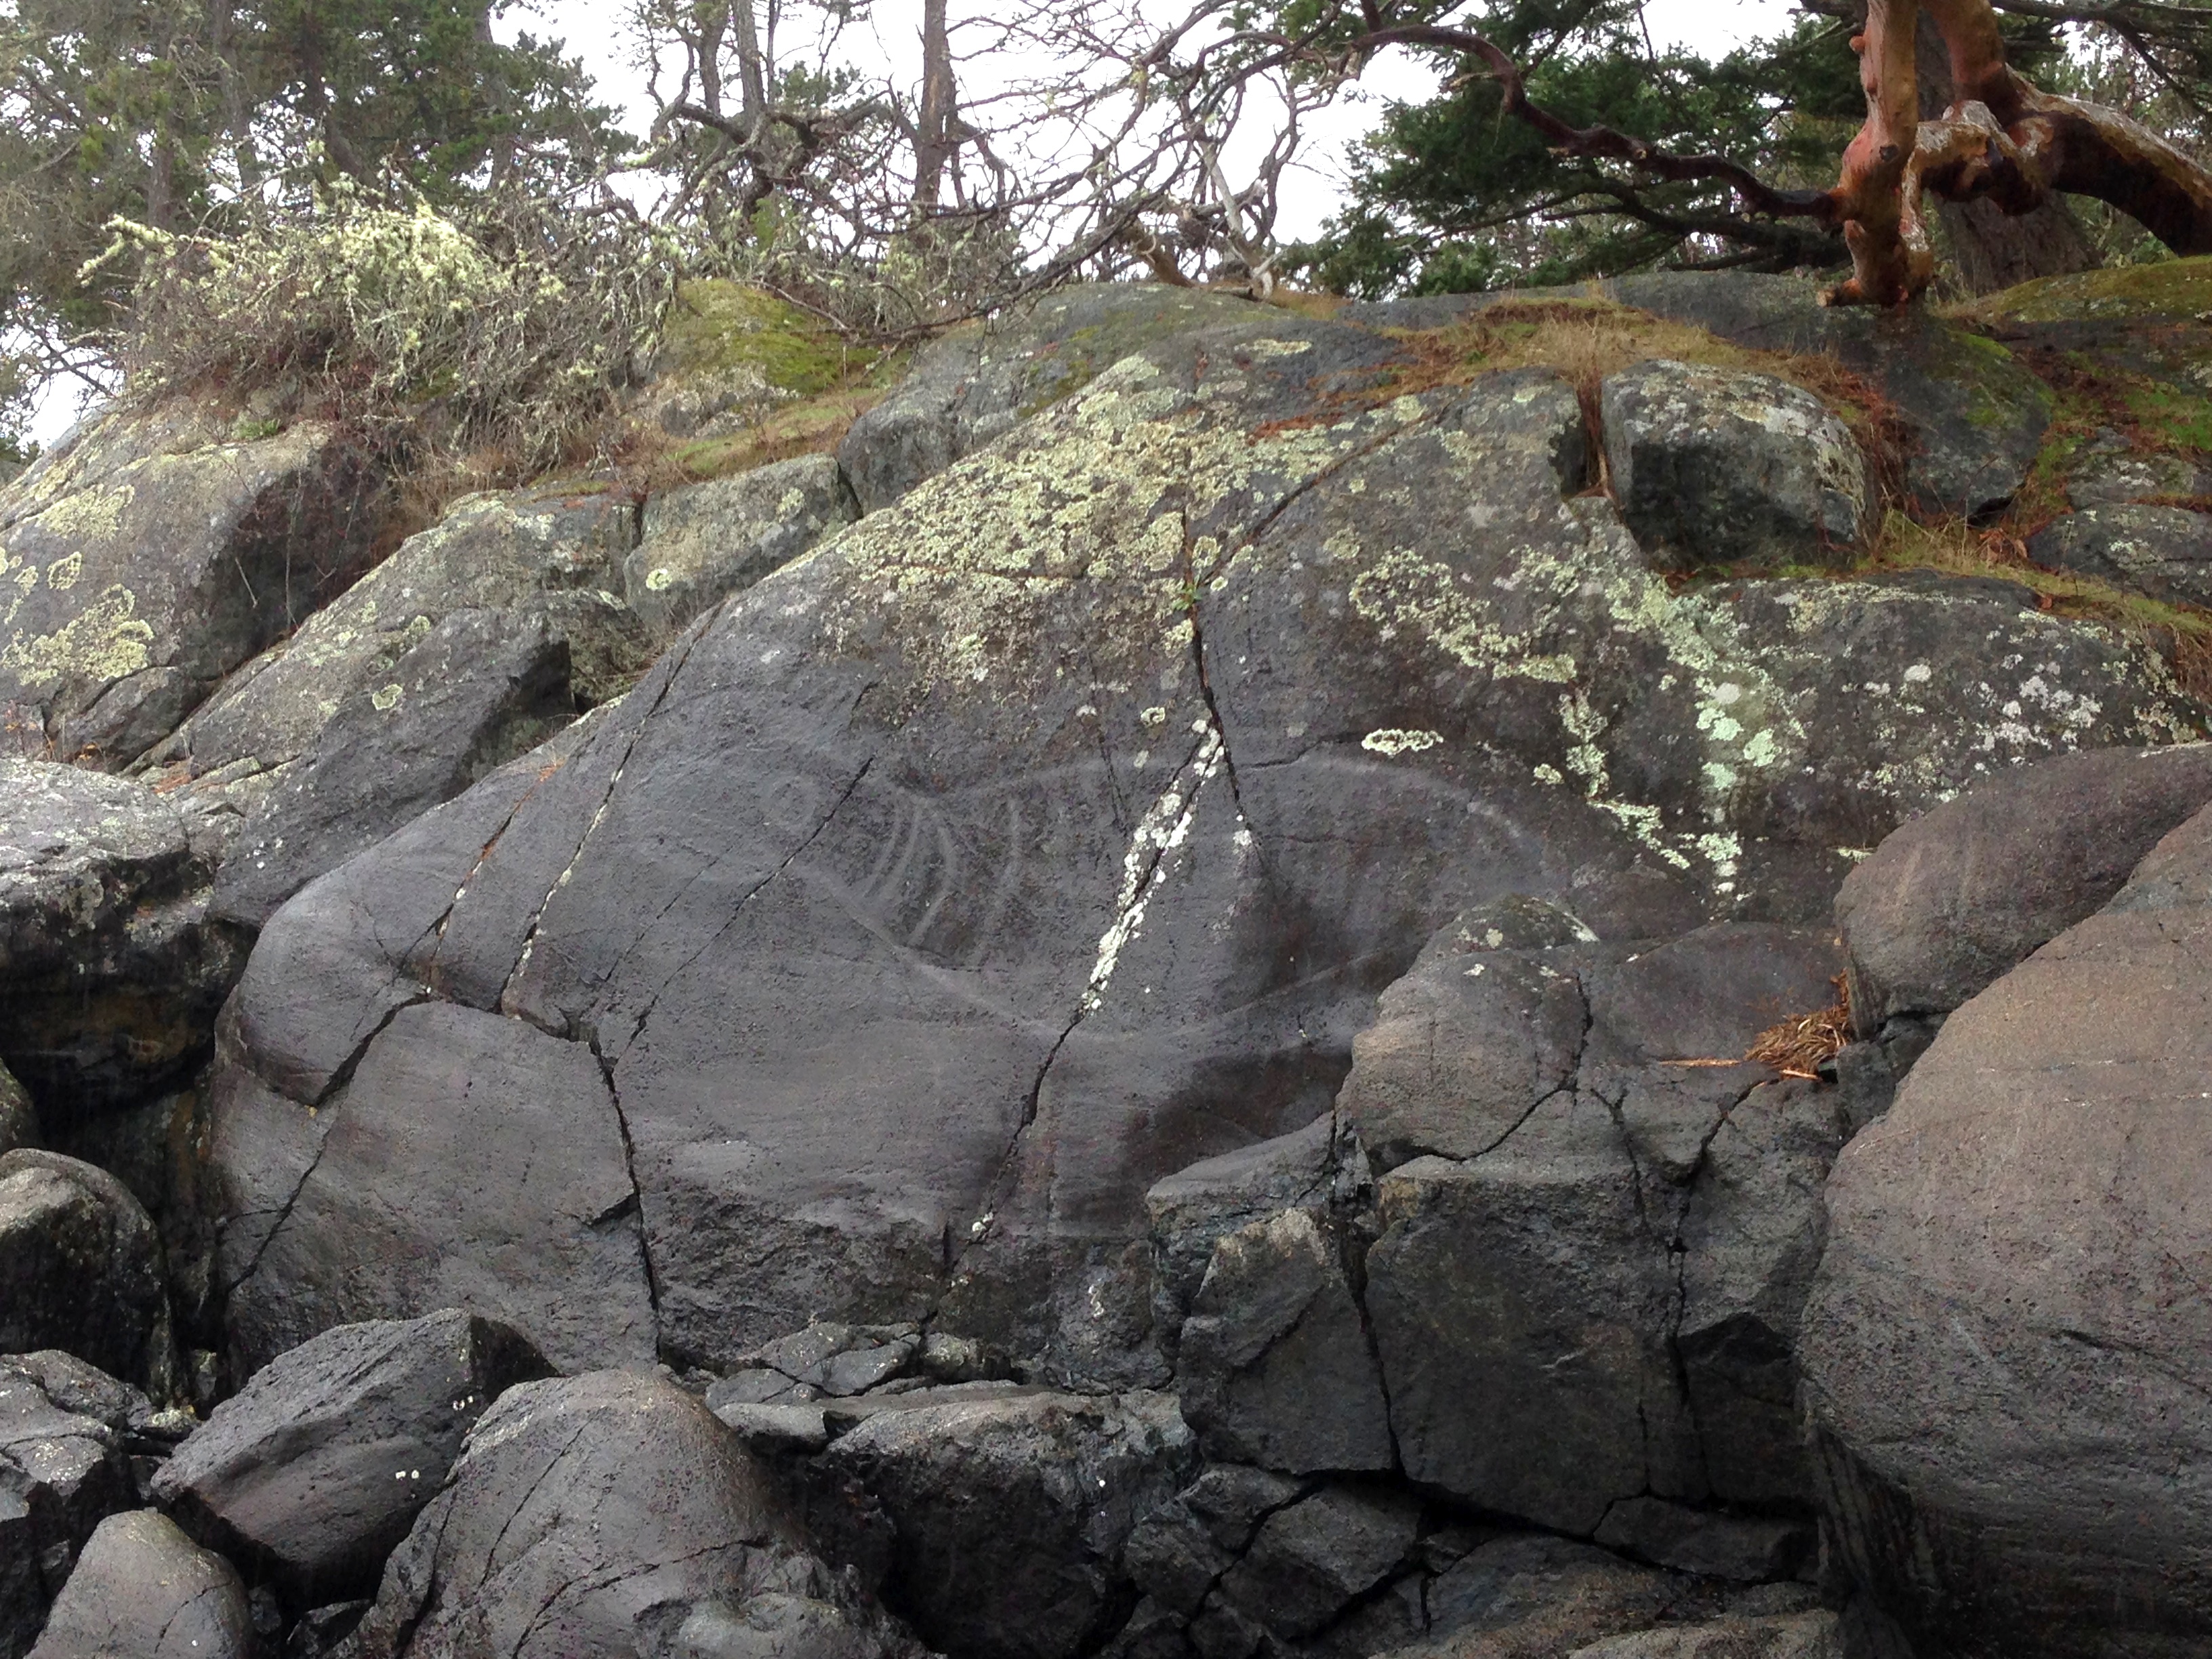
rock, wall, stone wall, terrain, material, geology, outcrop, boulder, bedrock, geological phenomenon